Princess Diana's Revenge

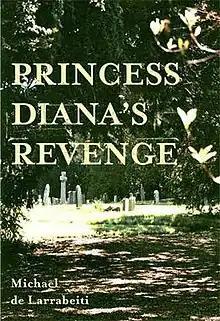

Princess Diana's Revenge is a novel written by the English writer Michael de Larrabeiti and self-published in 2006, under the imprint "Tallis House", which is the name used by de Larrabeiti for publishing his own works. In the context of de Larrabeiti's other works, it is perhaps closest in tone to his thrillers "The Bunce" and "The Hollywood Takes", dealing with conspiracy theories and partly featuring the documentary film business in which de Larrabeiti's earlier novels were set. Despite de Larrabeiti being an established author of thirty years' standing, "Princess Diana's Revenge" was turned down by his literary agents, Curtis Brown. The novel was then turned down by over thirty publishers in the United Kingdom. In response to this de Larrabeiti decided to self-publish under his own imprint, "Tallis House". He is one of the first established authors to self-publish, along with the Canadian writer Jim Munroe.